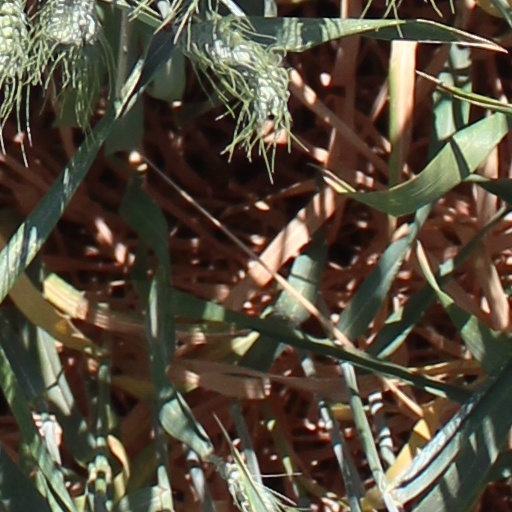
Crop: wheat